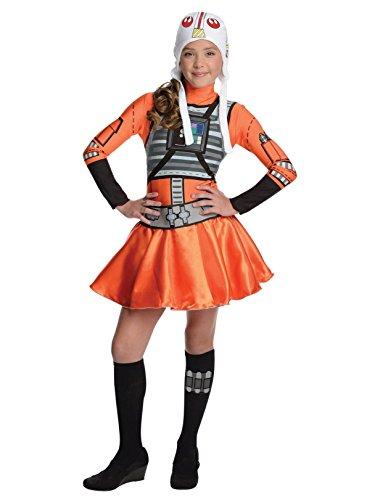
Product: Rubie's - Star Wars Girls X-Wing Fighter Girl Costume
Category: Clothing, Shoes & Jewelry | Costumes & Accessories | Women | Costumes & Cosplay Apparel | Costumes
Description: Great Condition.
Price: $20.99 - $47.20